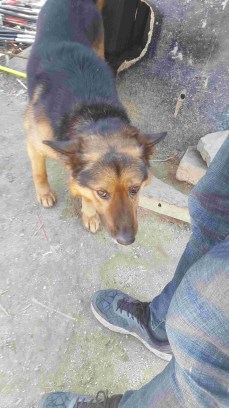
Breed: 2594-n000109-Border_collie